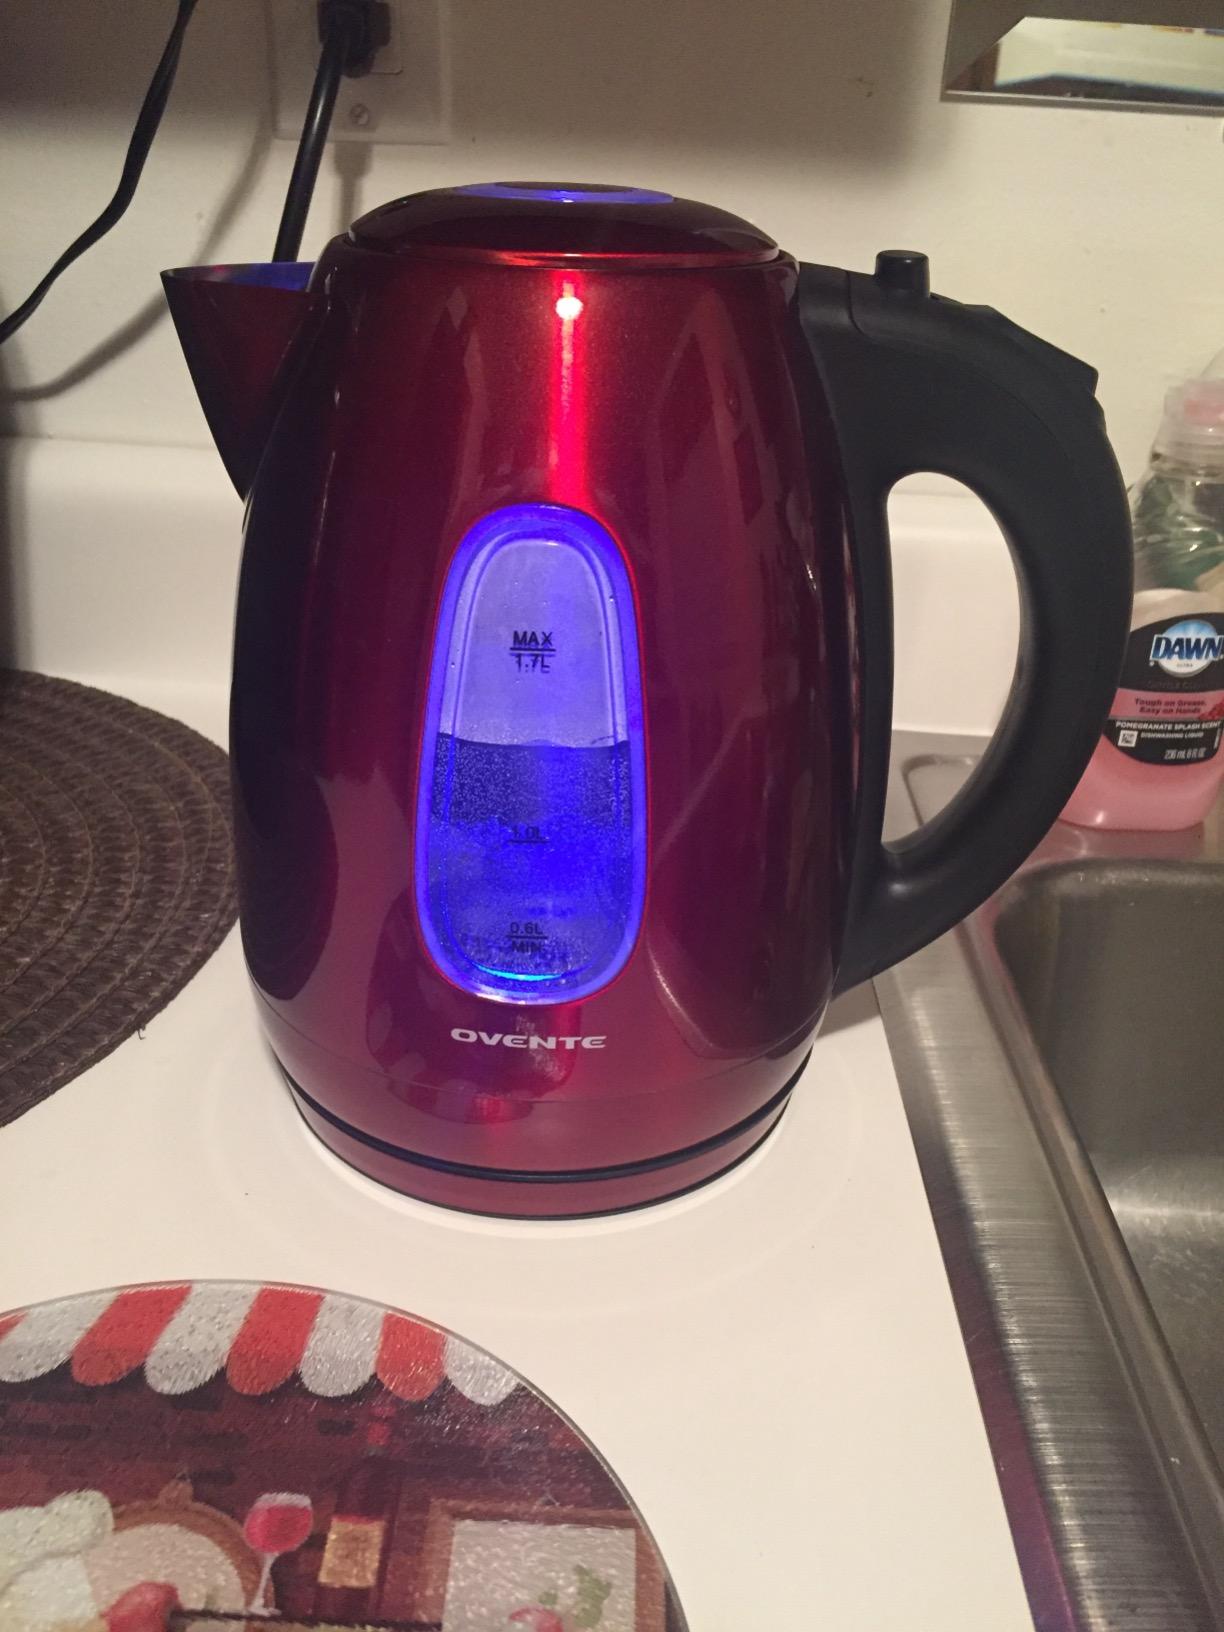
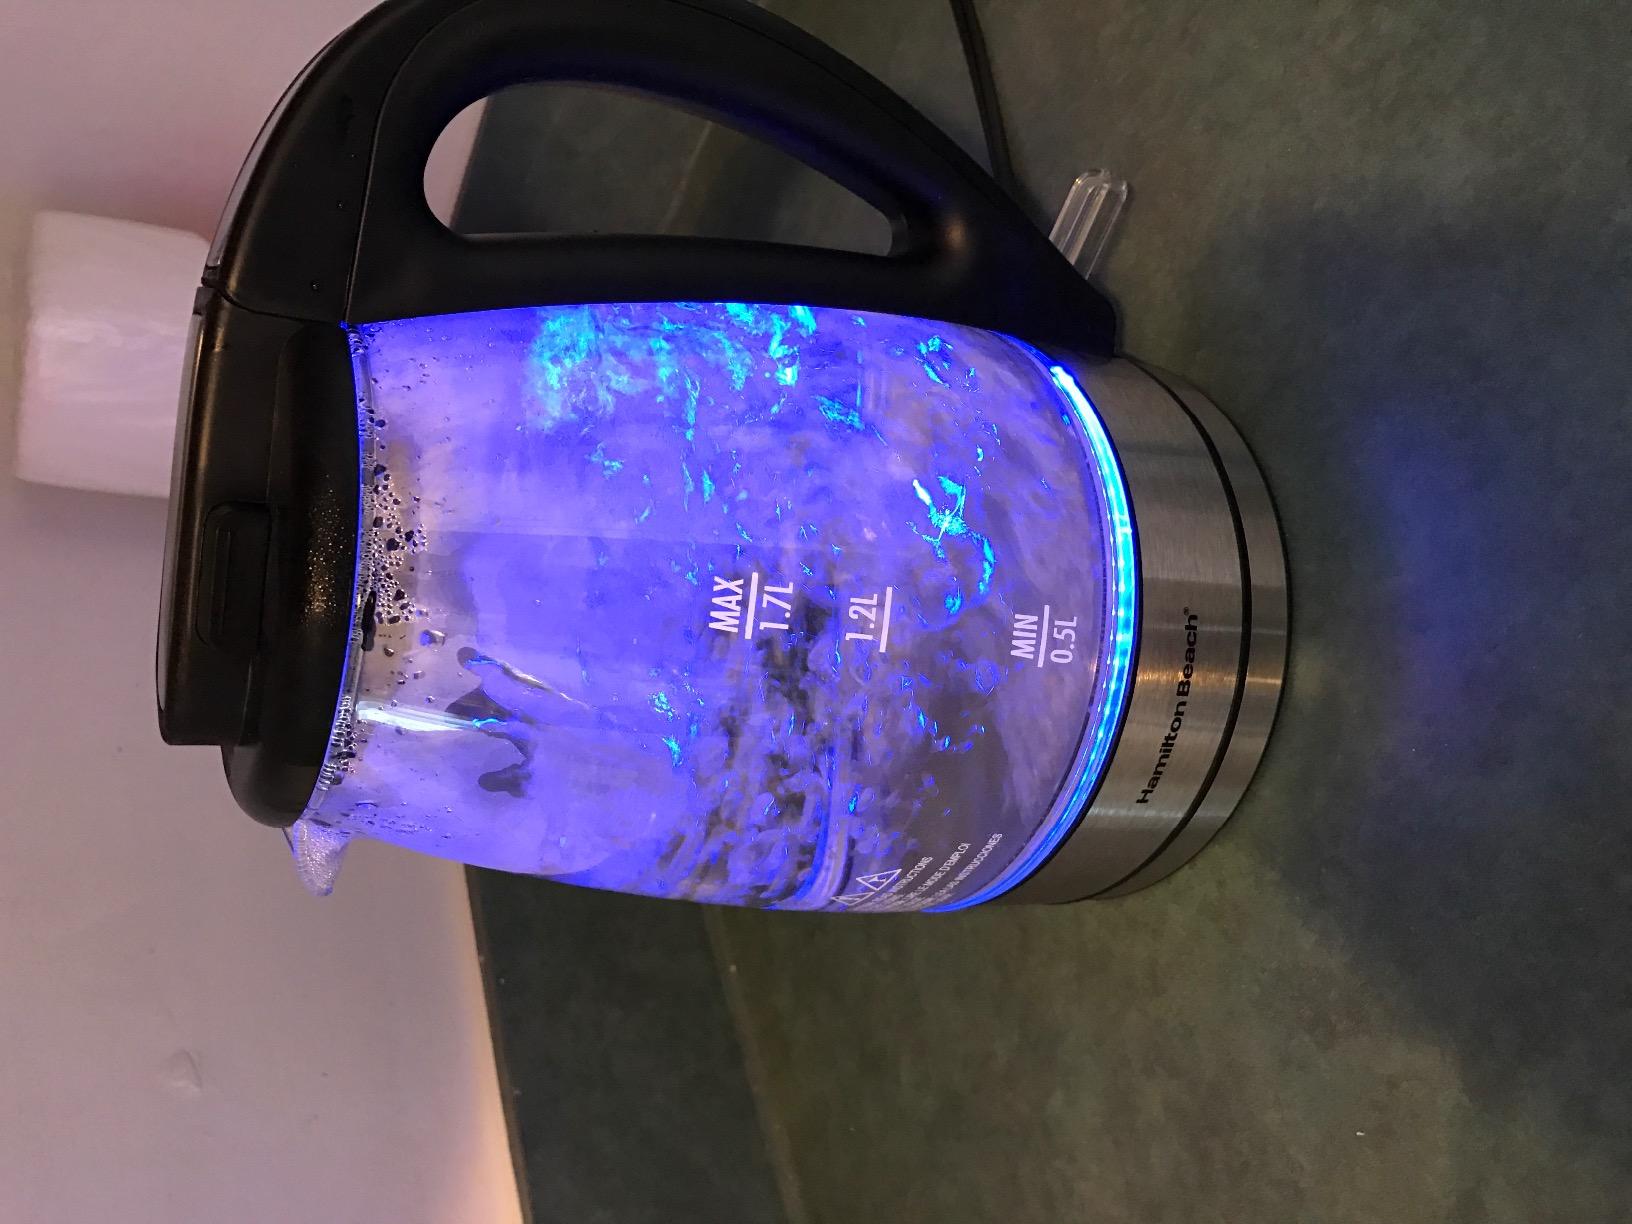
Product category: items_kettle
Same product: no